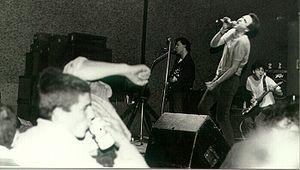
Zarama est un groupe de punk rock espagnol, originaire de Santurce, au Pays basque. Il est actif une première fois entre 1977 et 1994. Ils sont parmi les premiers groupes qui formeront plus tard la dite scène de rock radical basque. Ils sont également l'un des premiers groupes de rock à chanter des paroles écrites entièrement en basque. En février 2009 ils annoncent leur retour sur scène après 15 ans de silence.